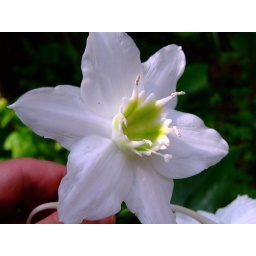
This photo was taken in the green house in the Hong Kong Park, Hong Kong.